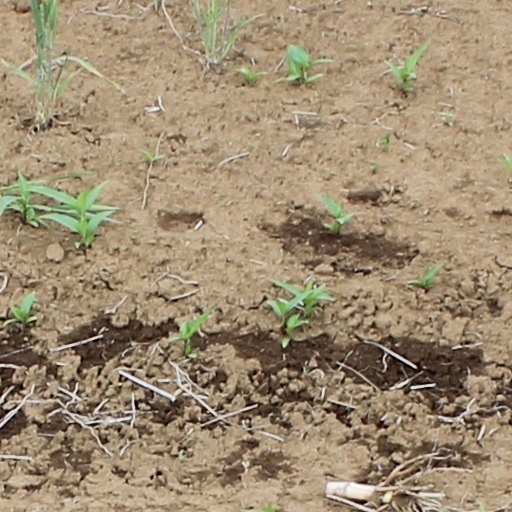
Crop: wheat